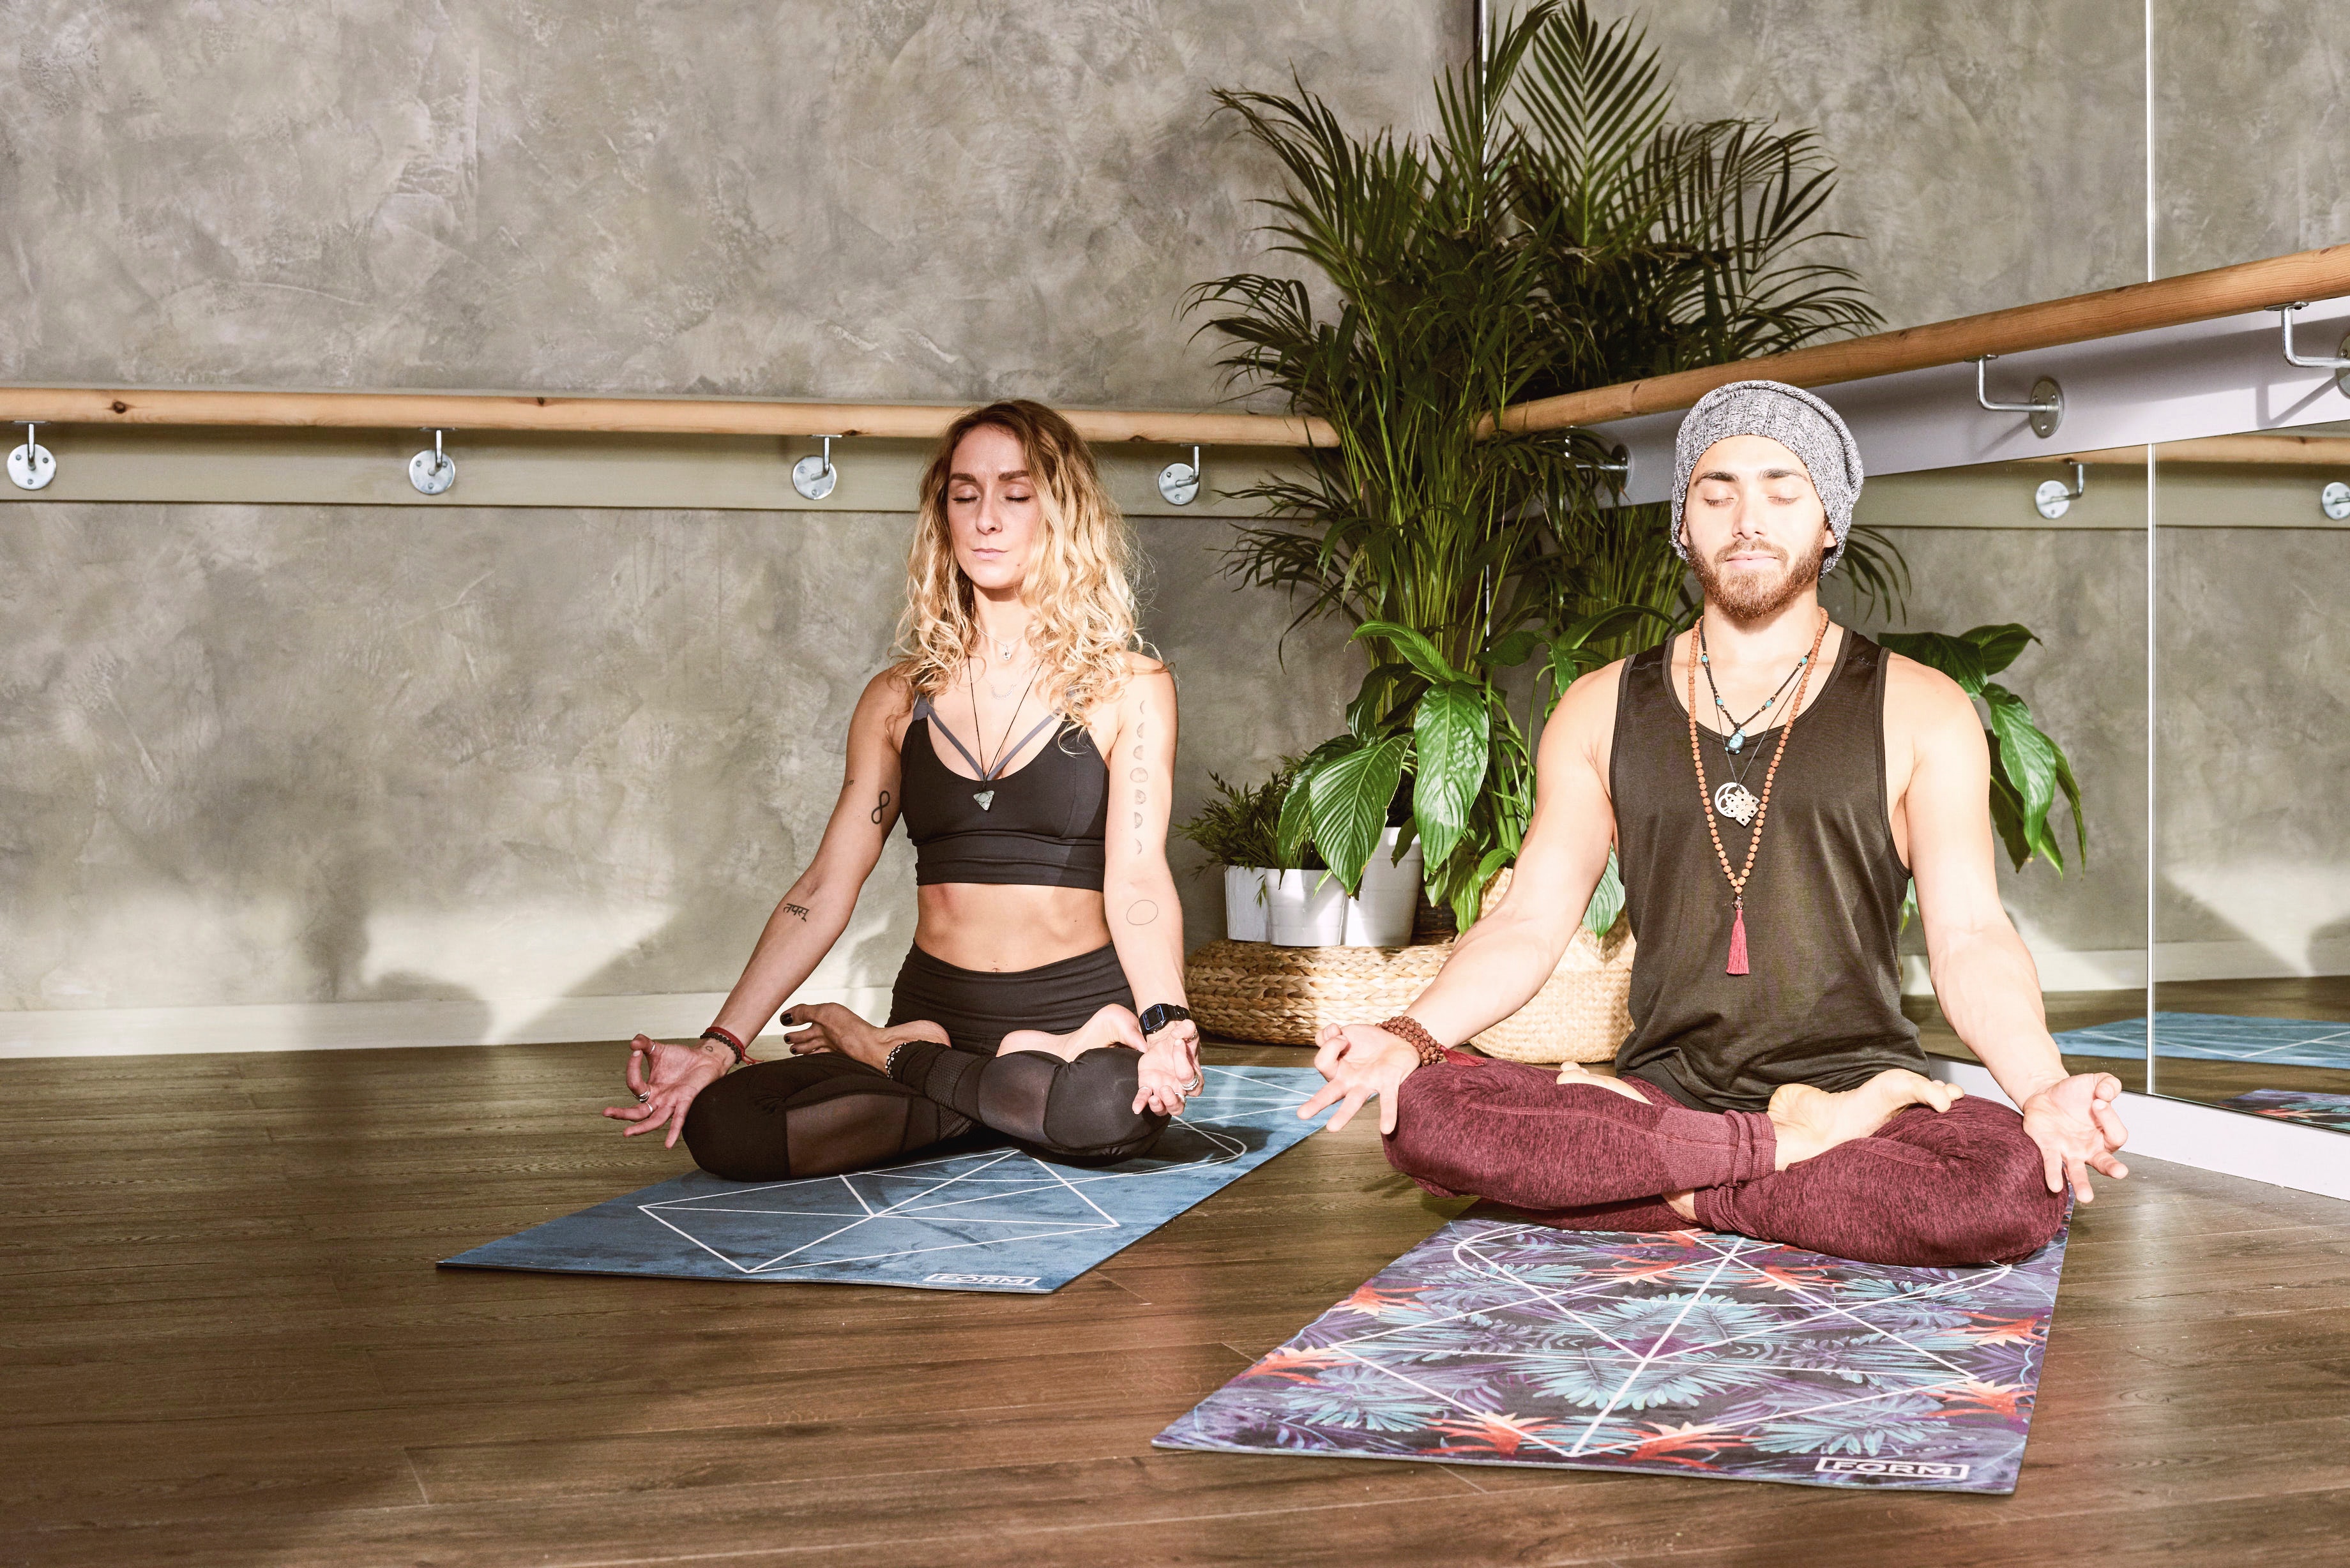
yoga, physical fitness, meditation, sitting, room, yoga mat, floor, flooring, knee